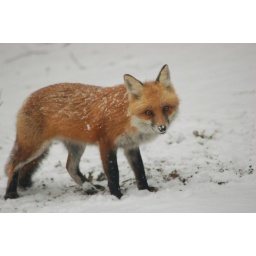
This little guy was out eating the bird seeds in the snow.